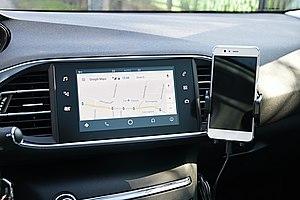
Android Auto est une version du système d'exploitation mobile Android de Google conçue pour s’intégrer dans les tableaux de bord automobile. Elle permet aux smartphones et tablettes fonctionnant avec le système Android d'interagir directement avec le système multimédia du véhicule, pour déporter les commandes du smartphone vers le tableau de bord.